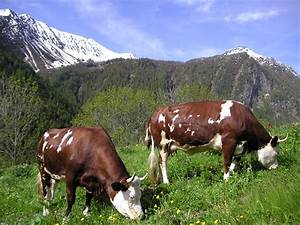
Label: cow